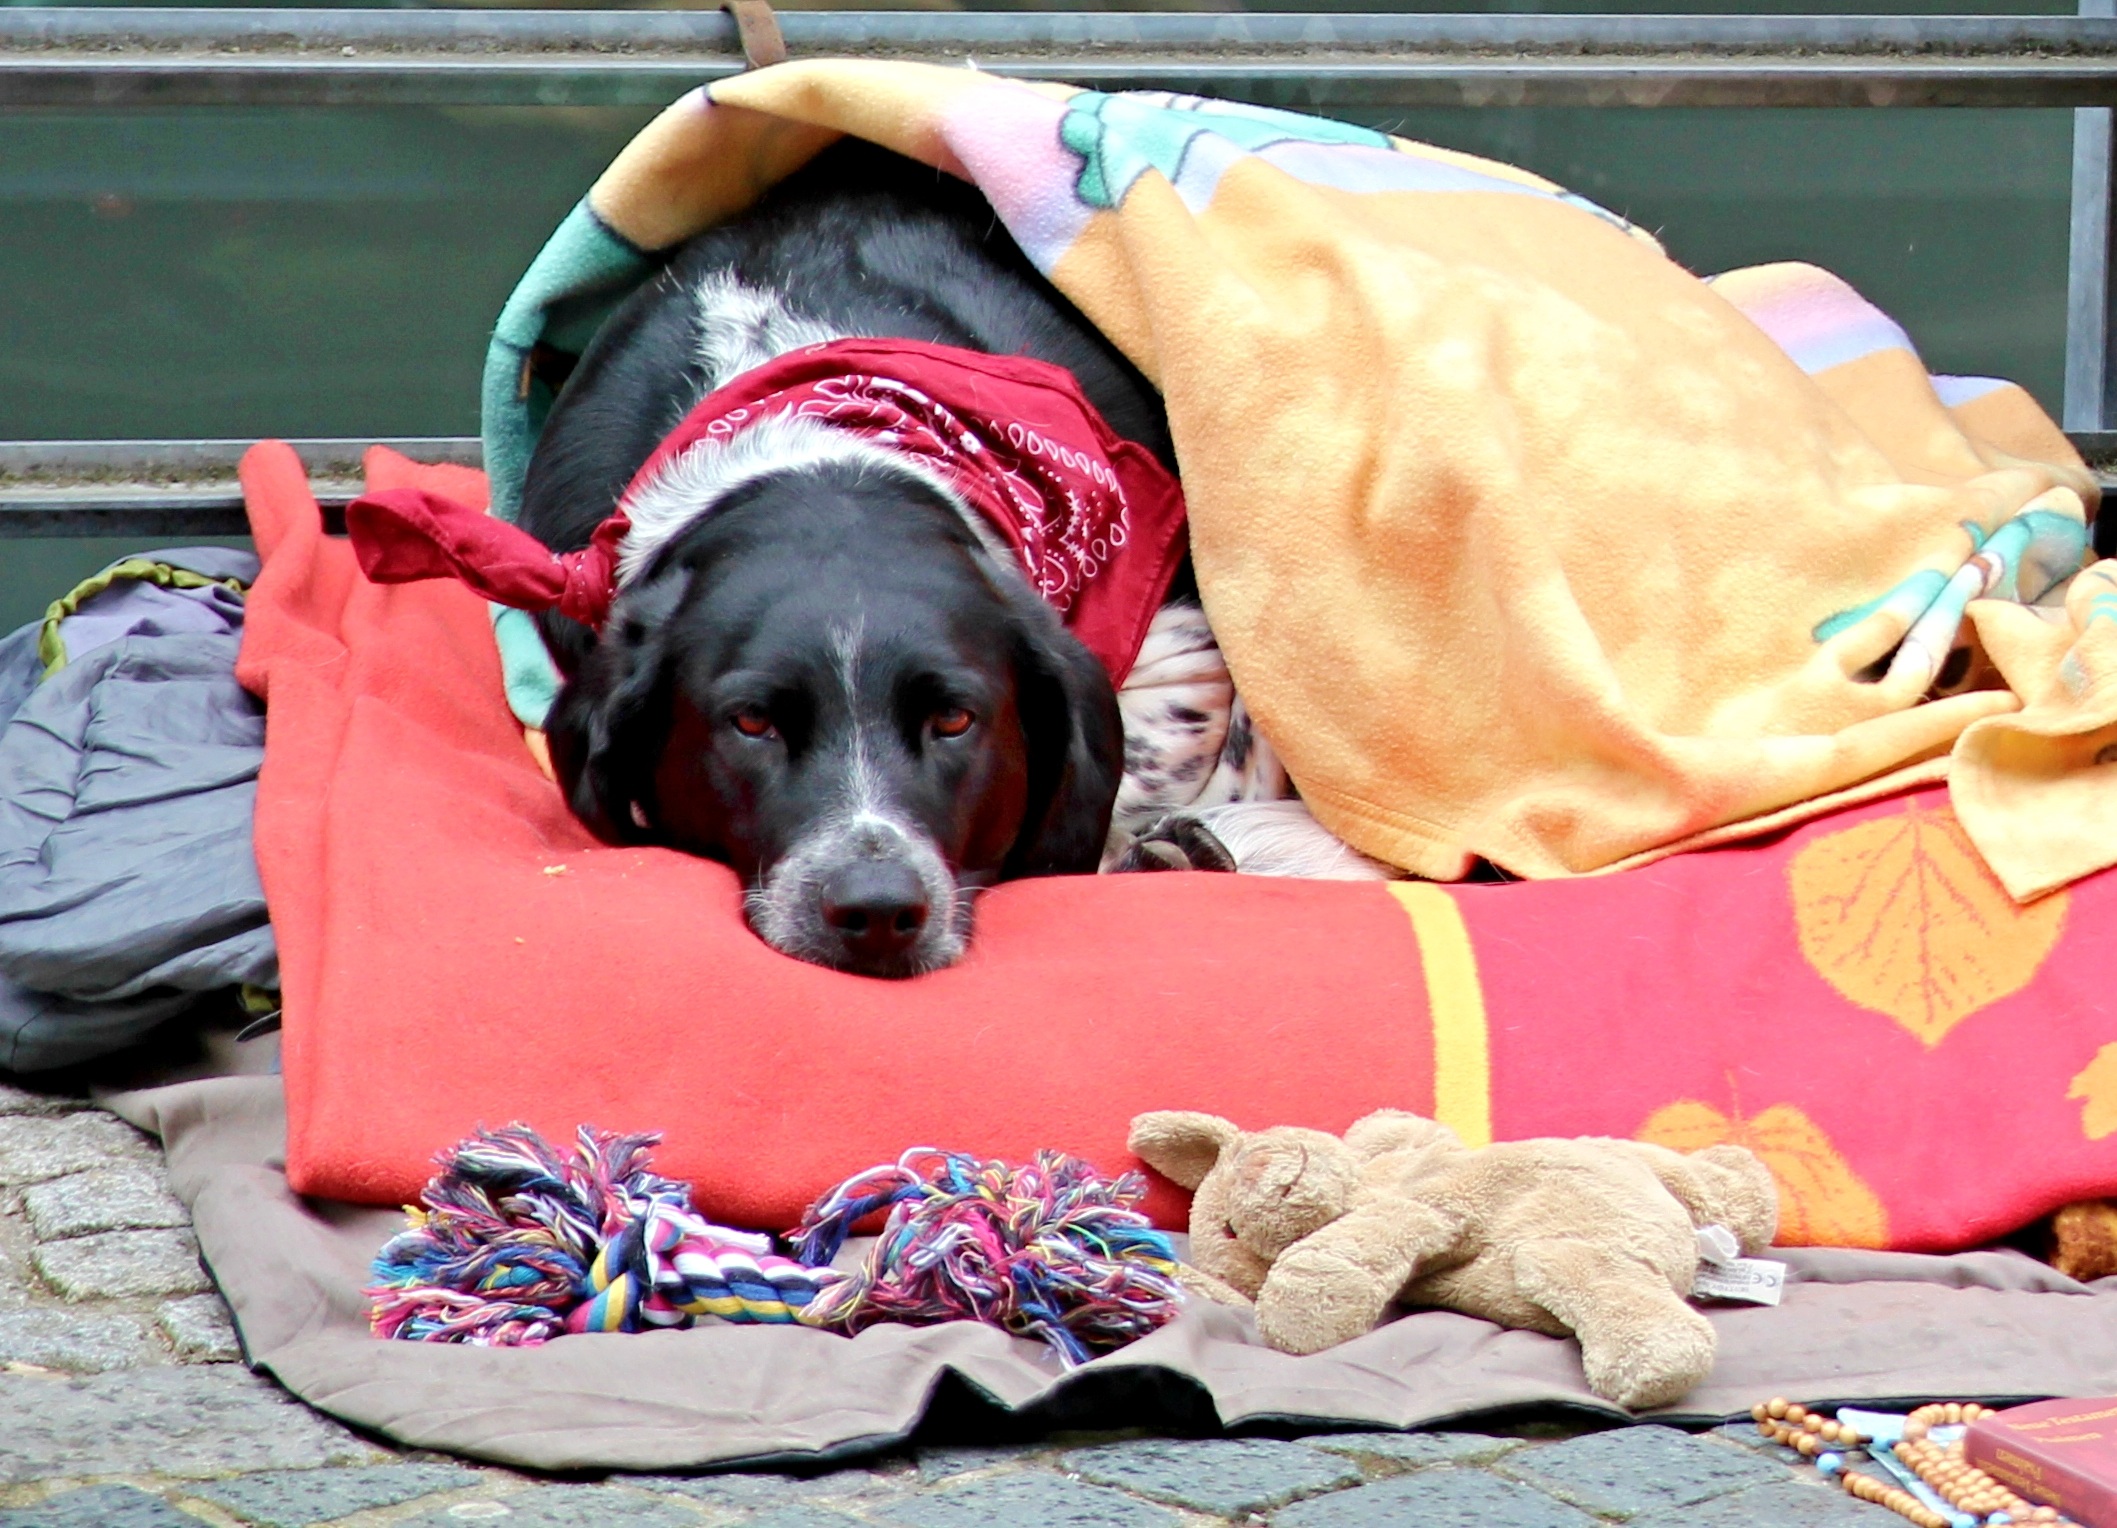
play, puppy, dog, boring, disease, blankets, dog like mammal